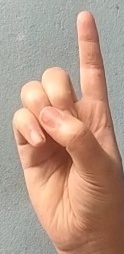
ASL sign: D